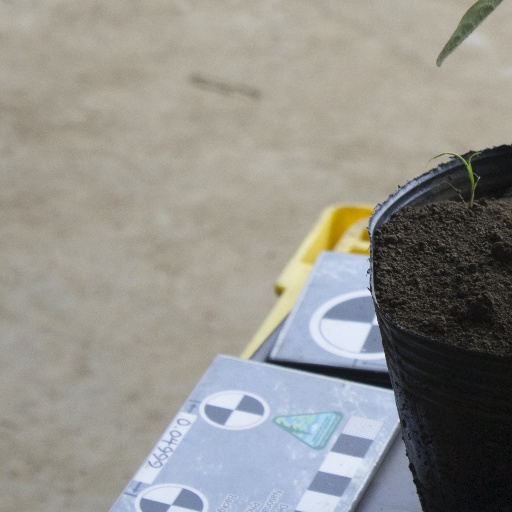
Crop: soybean